Houseboat

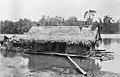
"Rumah rakit" (raft house) in Surulangun, Rawas Ulu, North Musi Rawas circa 1877-1879

Unlike their counterparts in Kerala, the houseboats in Srinagar in Jammu and Kashmir — the northernmost state of India — are usually stationary, generally moored at the edges of Dal Lake and Nageen Lake. Some houseboats there were built in the early 1900s and are still being rented out to tourists. These houseboats are made of wood and usually have intricately carved wood paneling. They are of different sizes, some having up to three bedrooms apart from a living room and kitchen.